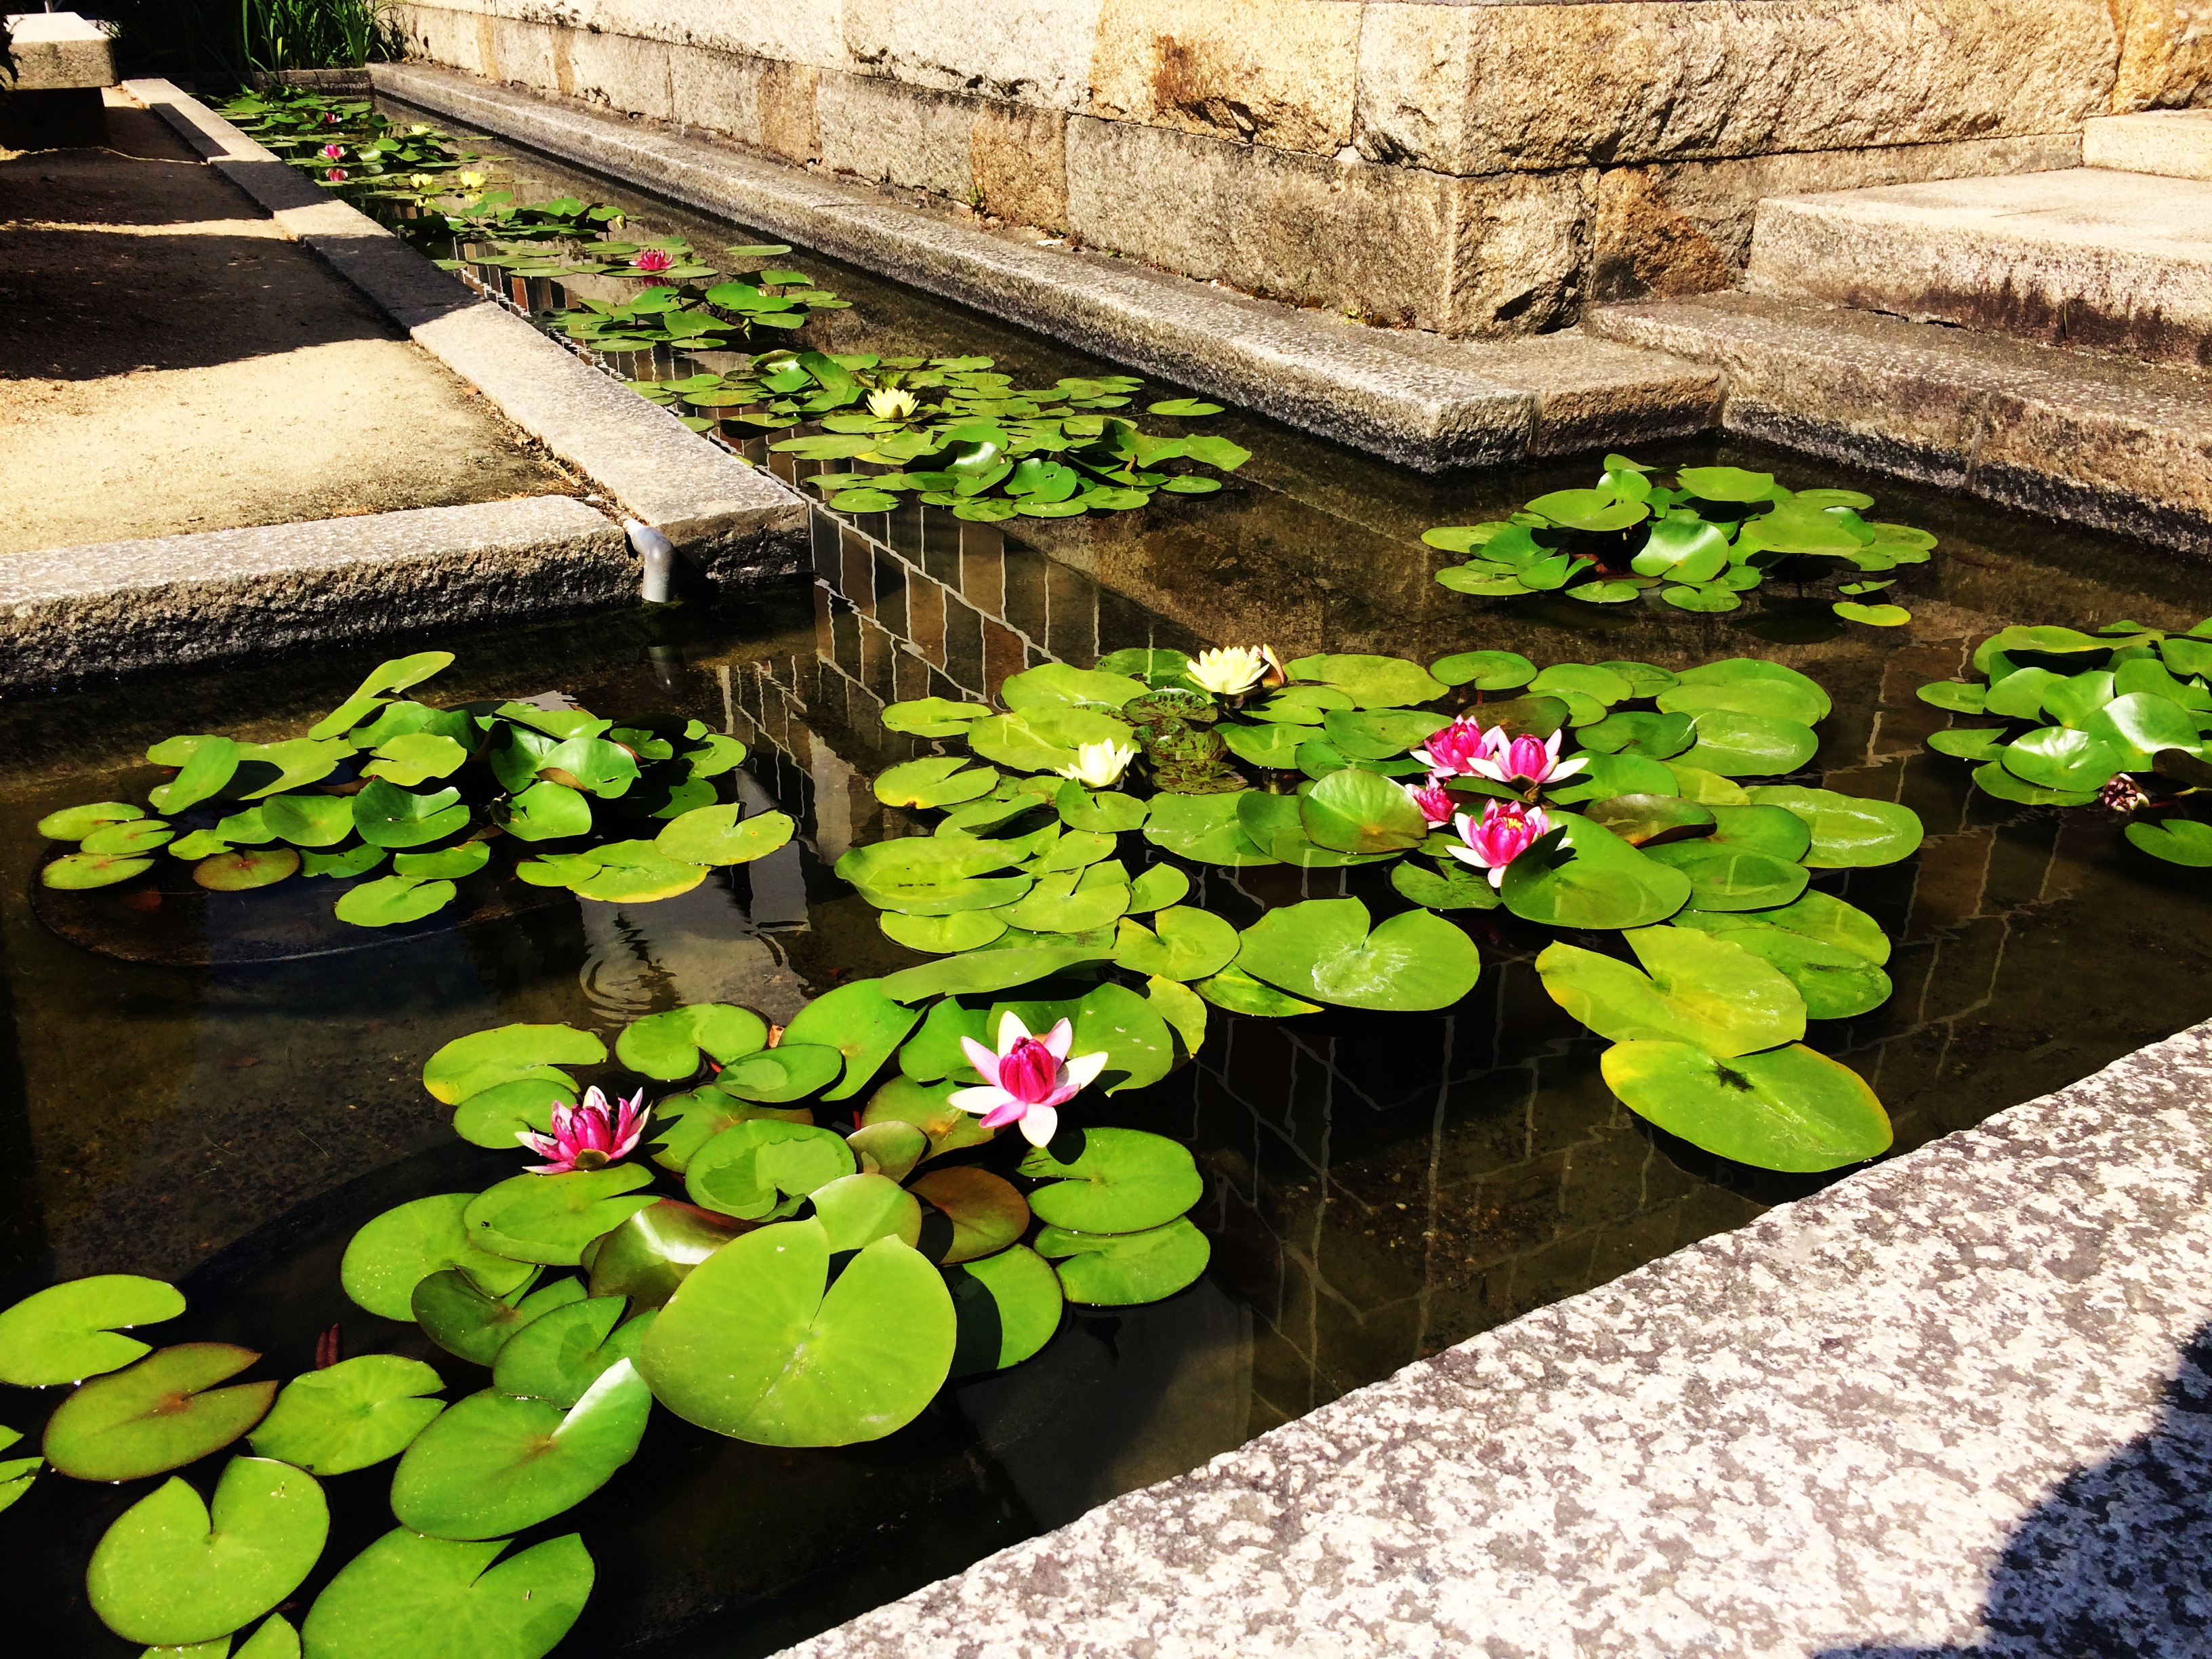
grass, lawn, flower, wall, pond, green, backyard, botany, garden, landscaping, yard, landscape architect